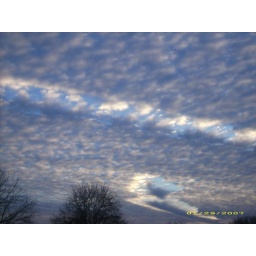
The sky looked so beautiful! This made me think of a face looking over Montevallo. So pretty though!